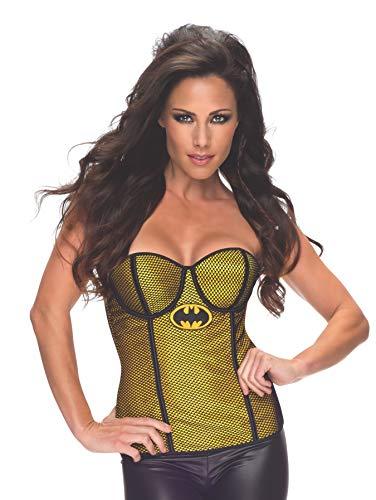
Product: Rubie's Women's DC Comics Batgirl Corset with Fishnet Overlay, Black/Yellow, Large
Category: Clothing, Shoes & Jewelry | Costumes & Accessories | Women | Costumes & Cosplay Apparel | Tops & Corsets
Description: Great Condition.
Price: $19.90 $ 19 . 90
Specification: ProductDimensions:16x13.5x3inches|ItemWeight:7.8ounces|ShippingWeight:8ounces(Viewshippingratesandpolicies)|DomesticShipping:ItemcanbeshippedwithinU.S.|InternationalShipping:ThisitemcanbeshippedtoselectcountriesoutsideoftheU.S.LearnMore|ASIN:B00L3HWBRO|Itemmodelnumber:880414|Manufacturerrecommendedage:4-12years